Charles Woeste

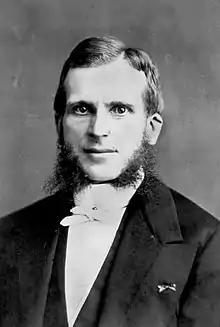

Charles, Count Woeste (26 February 1837 – 5 April 1922), was a Belgian Roman Catholic politician of German descent.